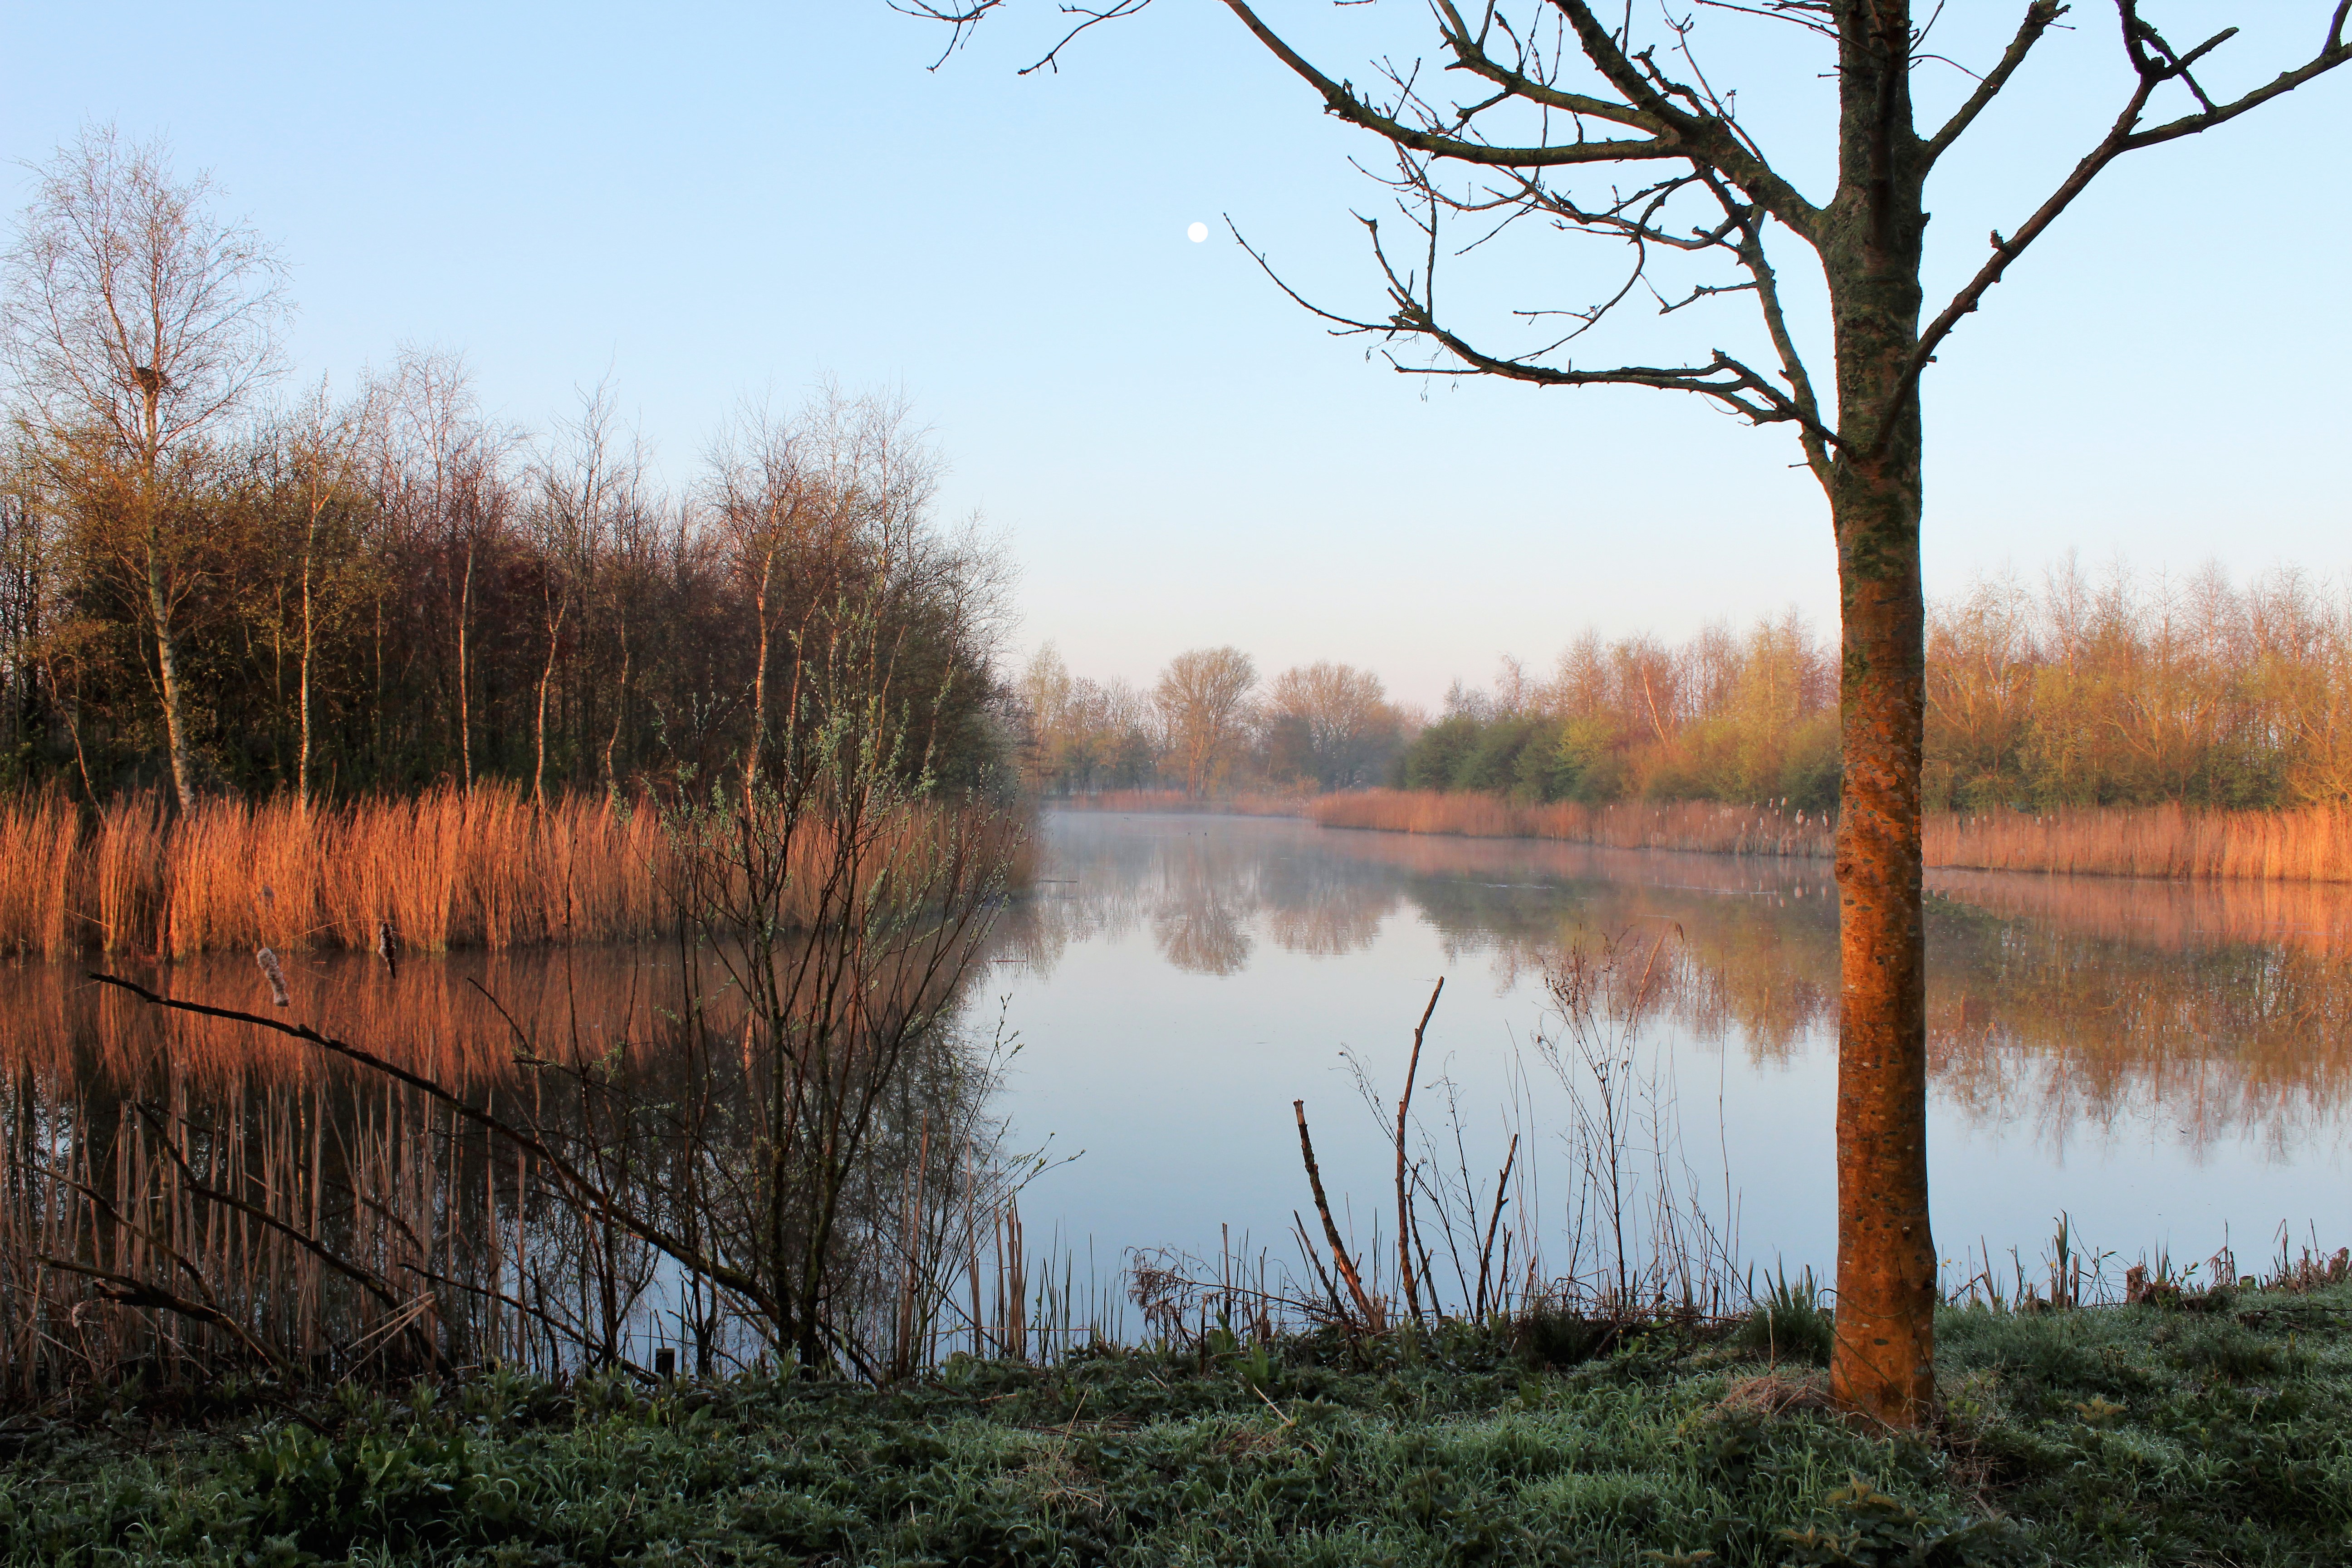
landscape, tree, water, nature, forest, marsh, swamp, wilderness, plant, morning, leaf, lake, dawn, river, pond, reflection, autumn, reservoir, season, waterway, body of water, wetland, bog, woodland, habitat, friesland, morning light, rural area, natural environment, atmospheric phenomenon, woody plant